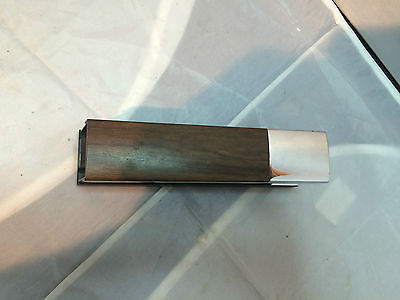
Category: stapler